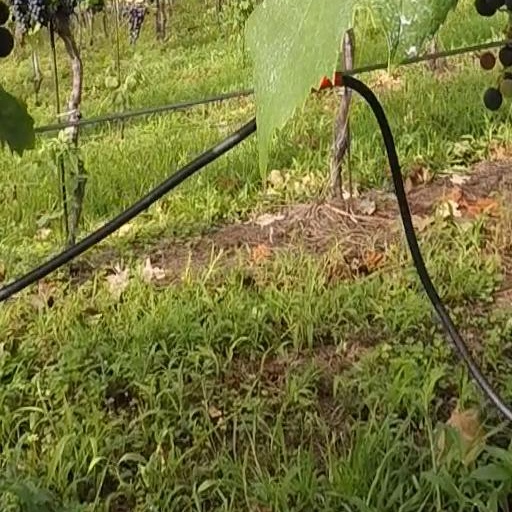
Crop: grape